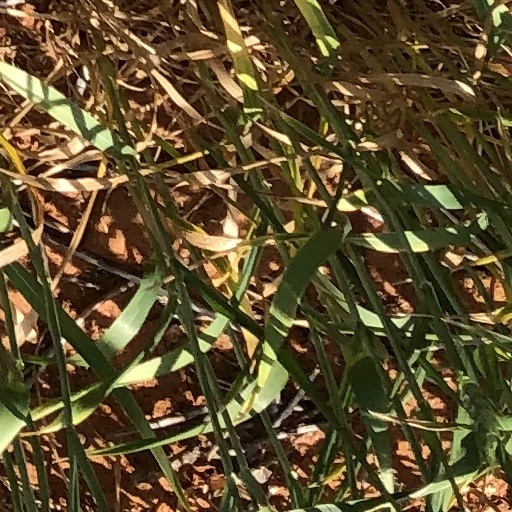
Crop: wheat